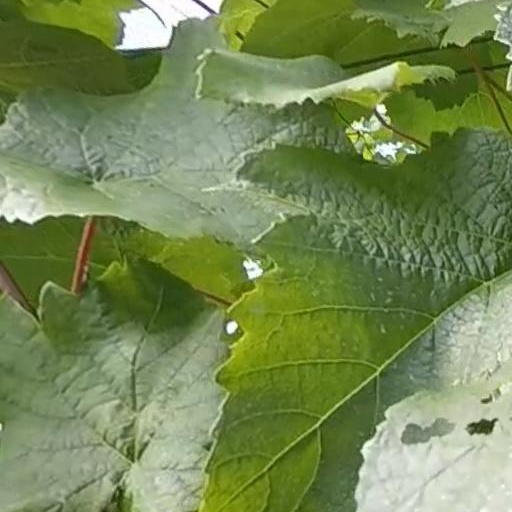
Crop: grape